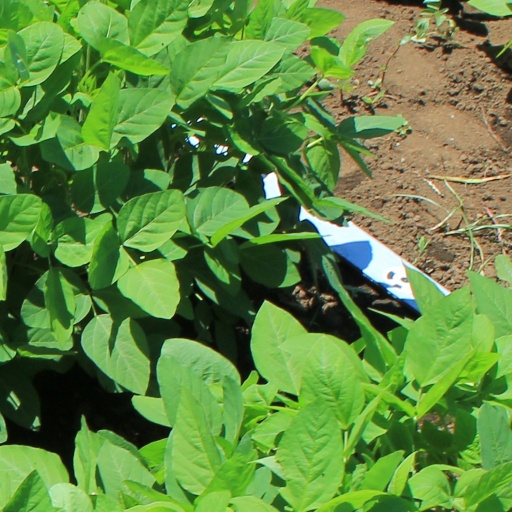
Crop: soybean